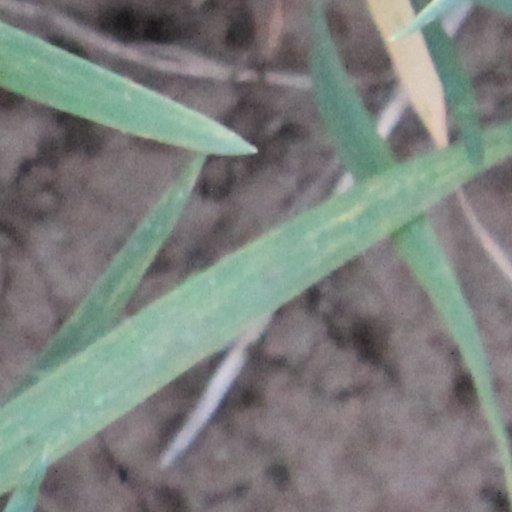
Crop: wheat